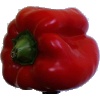
Label: Pepper Red 1